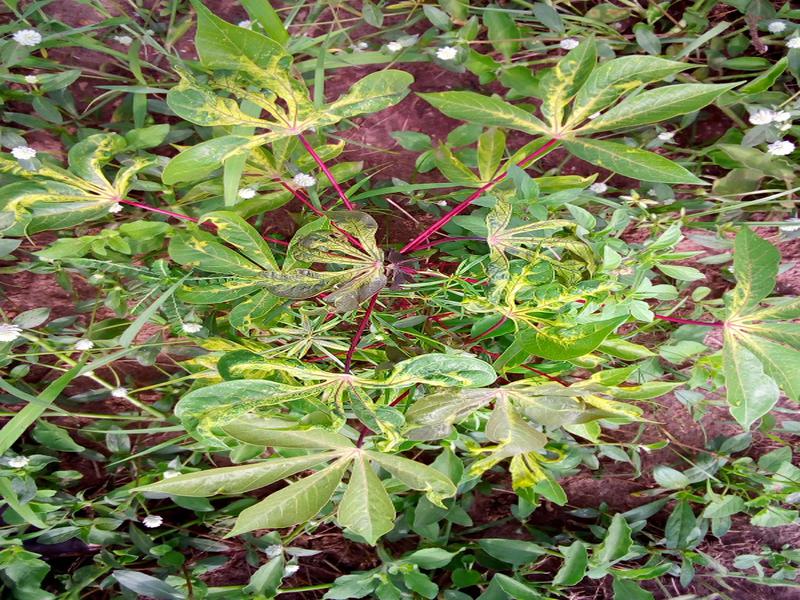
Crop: cassava
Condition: mosaic_disease